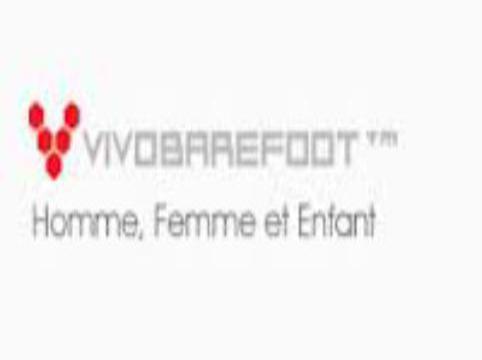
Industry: Clothes